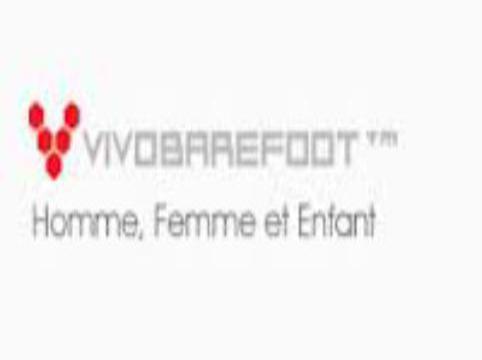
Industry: Clothes